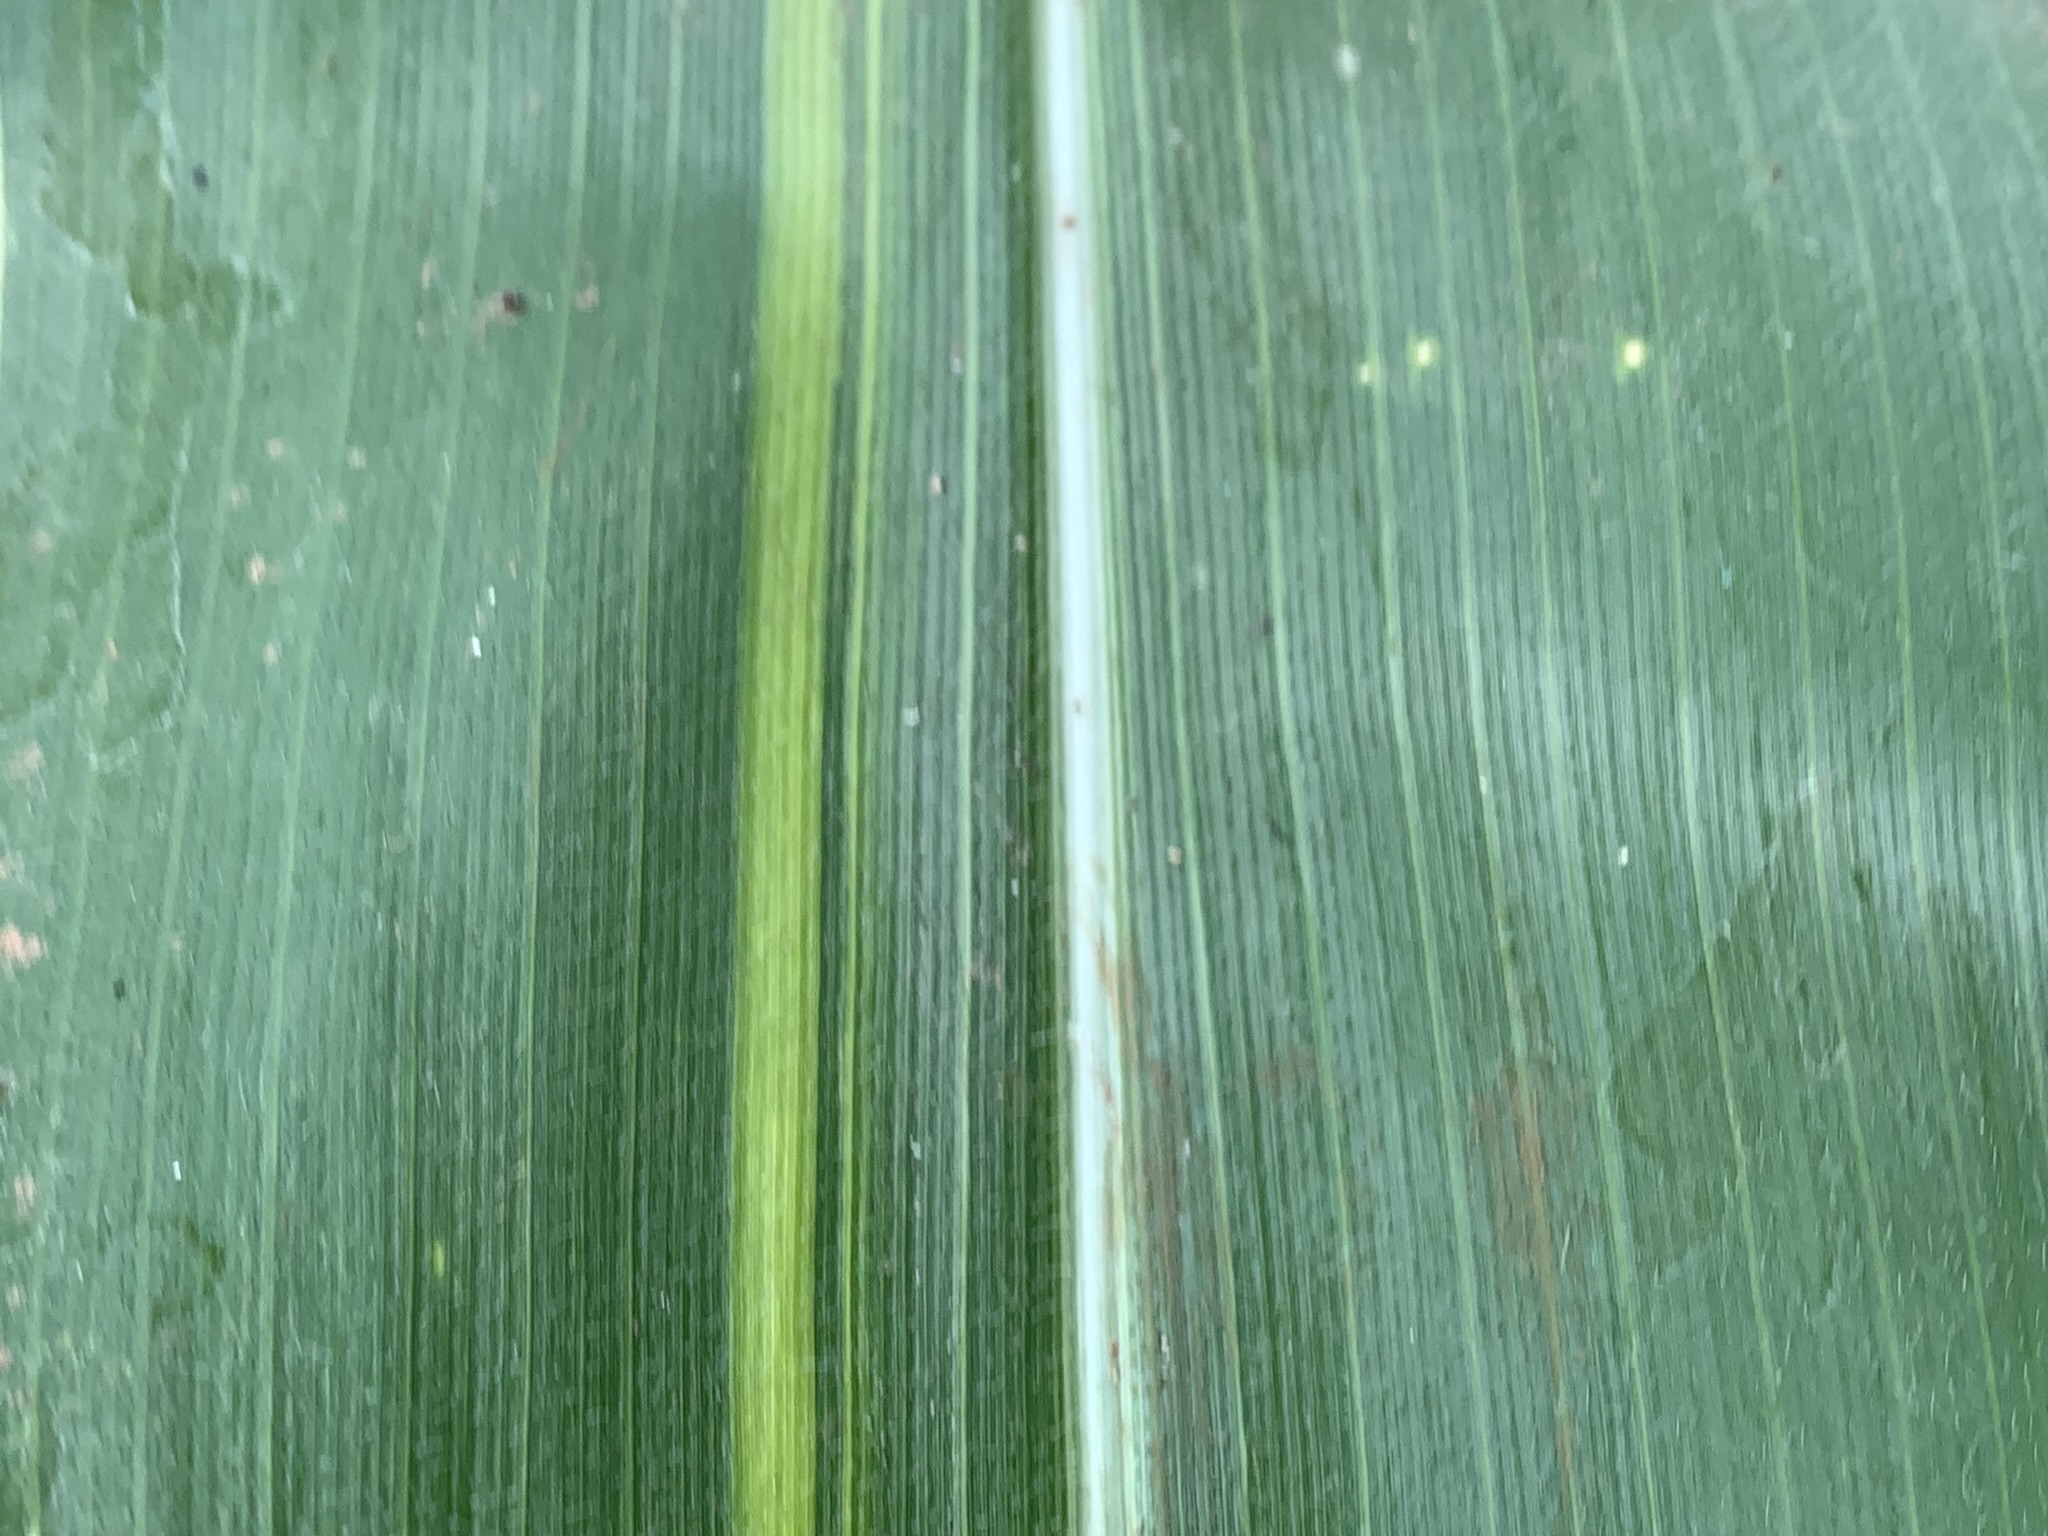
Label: Healthy